Draymond Green

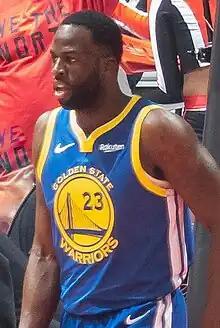
Green in 2019

After being limited during the preseason by a sore knee, Green played unhindered over the first 10 games of the season. On November 5 against the Memphis Grizzlies, Green was limited to just under 14 minutes because of a bruised right foot. He subsequently missed the next two games because of a sprained right toe. He returned to action on November 12 against the Los Angeles Clippers. A heated argument during and after the game between himself and Kevin Durant over Durant's upcoming free agency status led to Green's being suspended for the Warriors' contest the following day against the Atlanta Hawks. He played on November 15 against the Houston Rockets, but then missed the next 11 games with the same sprained toe on his right foot. In his return game on December 10, he had seven points, 10 rebounds and seven assists in a 116–108 win over the Minnesota Timberwolves. On January 24, he grabbed a season-high 15 rebounds in a 126–118 win over the Washington Wizards.